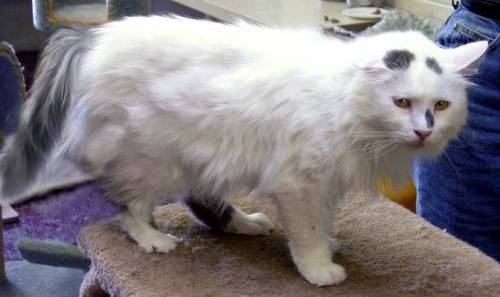
Label: cat